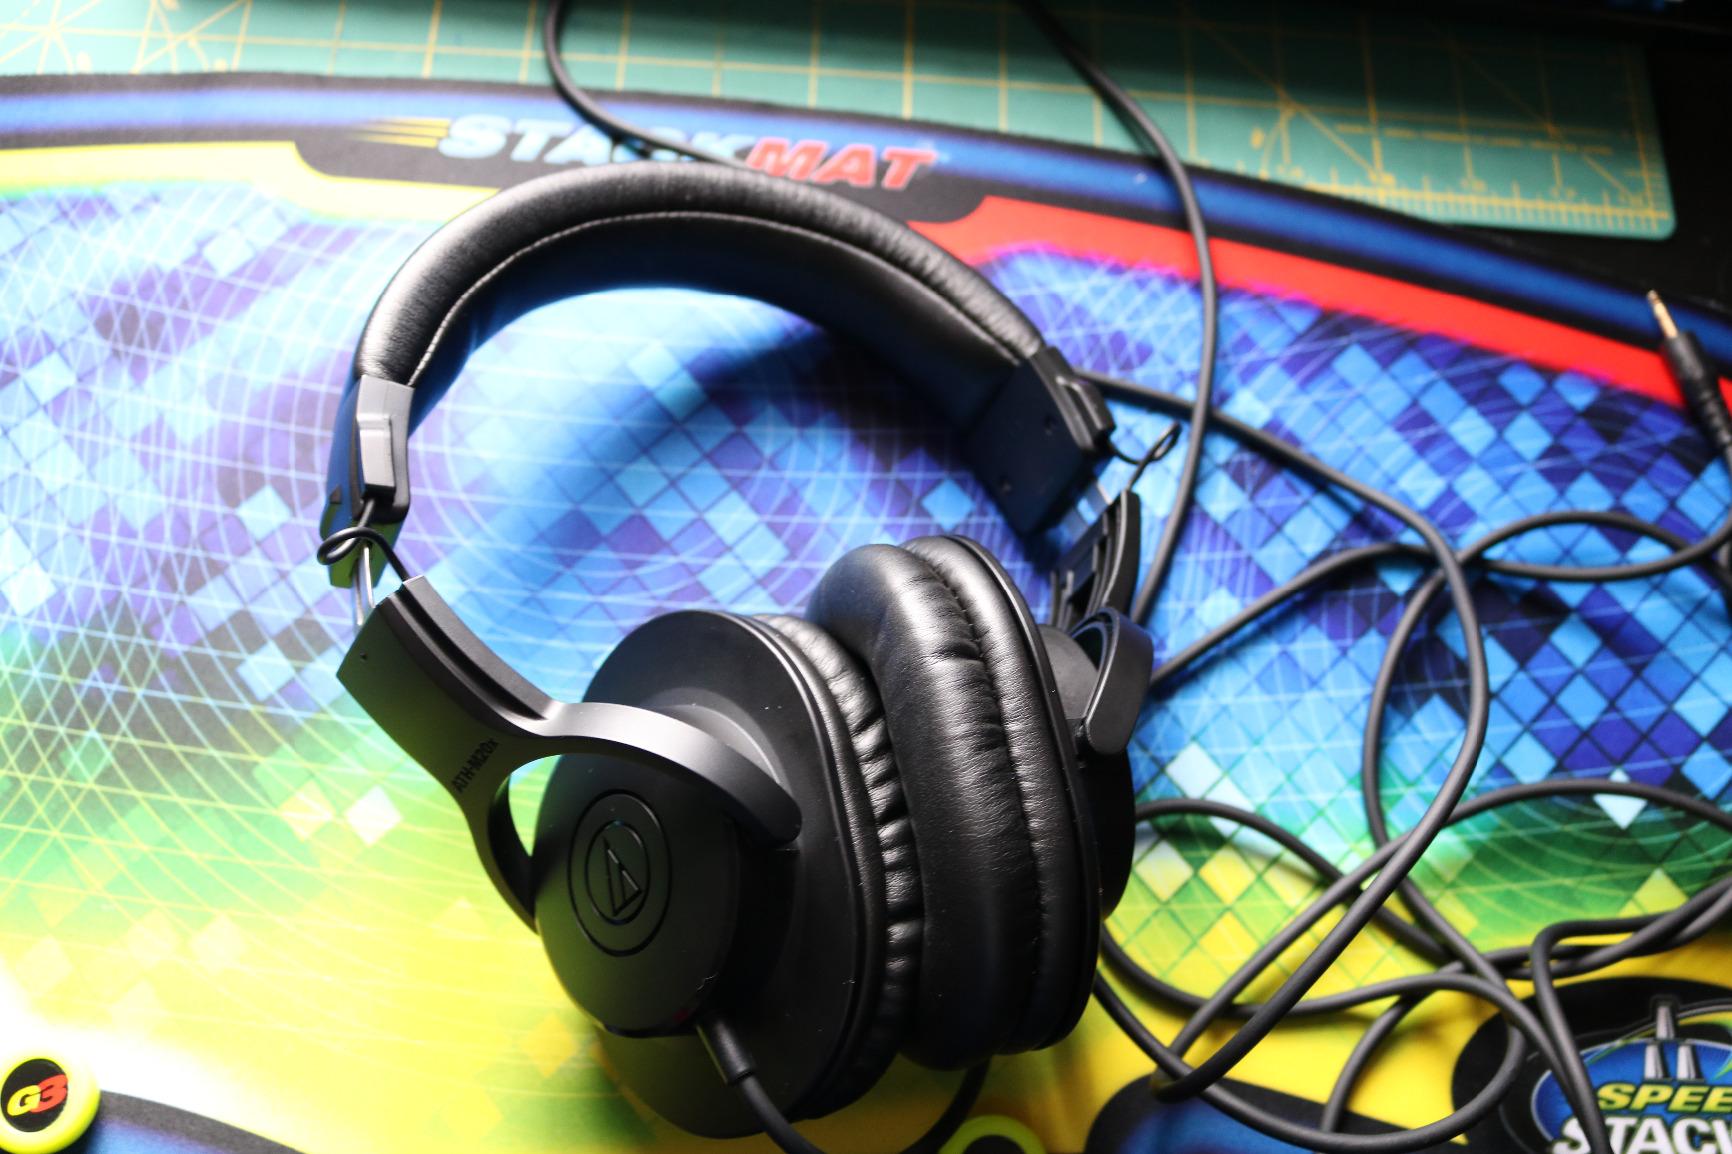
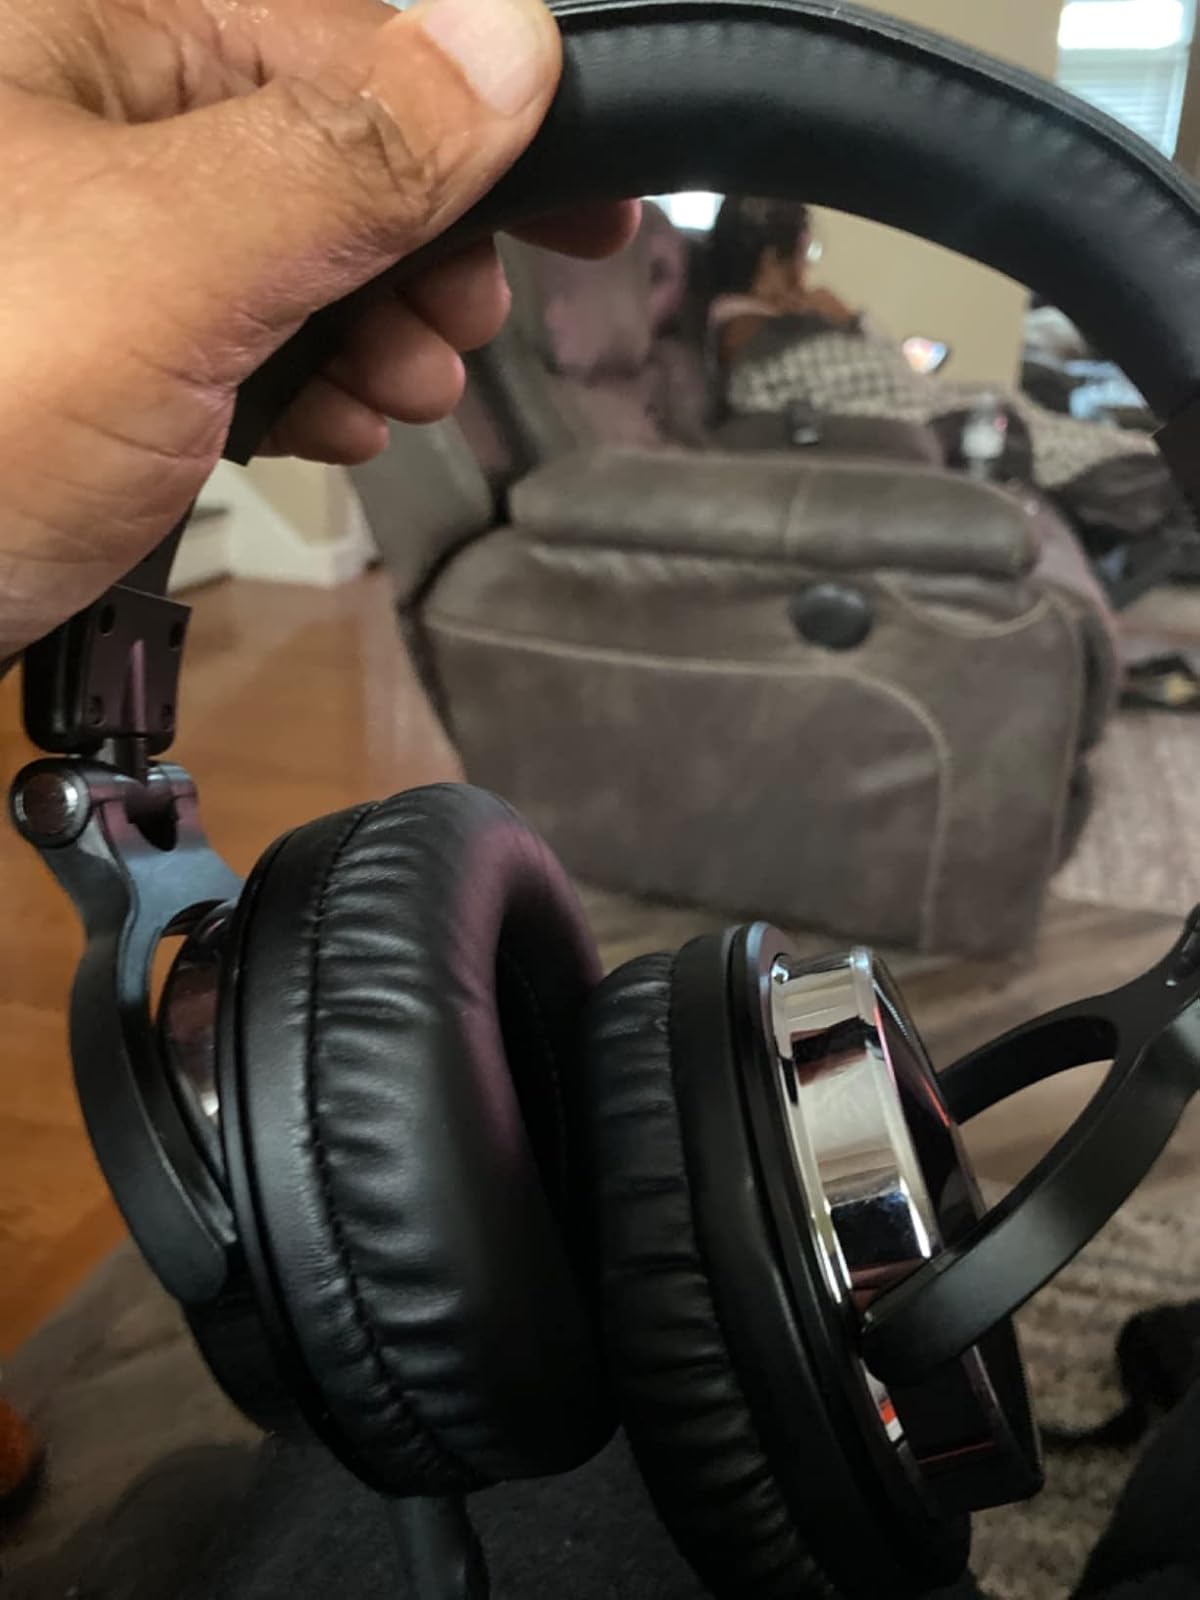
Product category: headphones
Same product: no